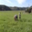
Label: plain